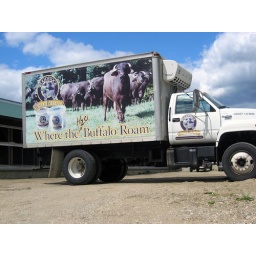
star hill dairy; at the water buffalo farm in vermont.